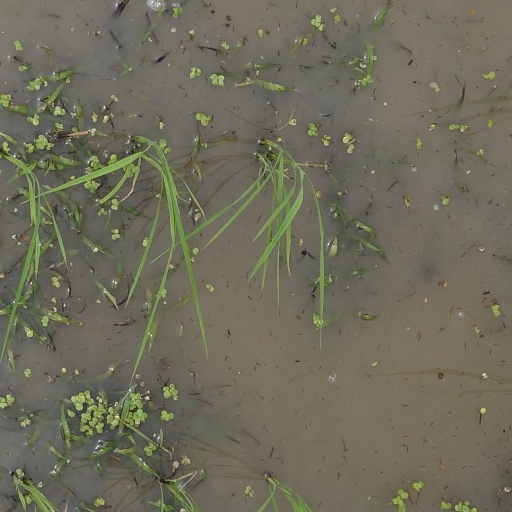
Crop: rice